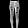
Label: Trouser